Answer in natural language. Consider the 3D positions of the objects in the scene and not just the 2D positions in the image. Is the centerpoint of  Doorway at a higher height than dark frame red plaid blanket bed? Choose between the following options: yes or no
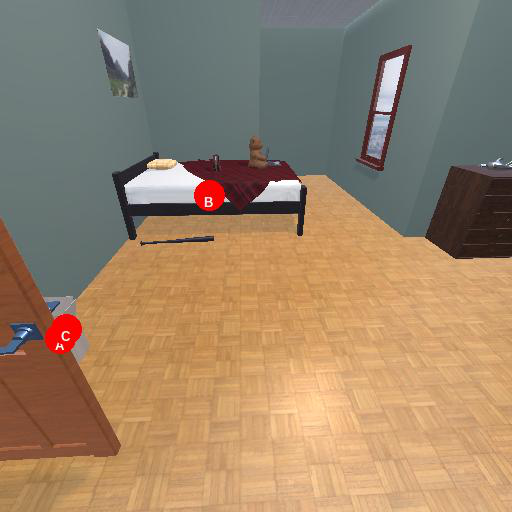
<answer>yes</answer>